Cerrejón Formation

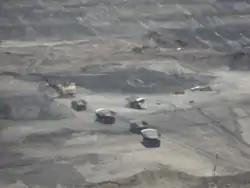
Coal mining in the Cerrejón open-pit mine

The Cerrejón Formation contains extensive coal seams that are mined primarily at the Cerrejón mine. The coal is desirable for its low ash and sulfur content and for its resistance to caking. Cerrejón is Colombia's largest coal producing mine, with most of the production exported to Europe. It is the largest coal mining operation in Latin America, with an estimated 28.4 million tons mined in 2006.